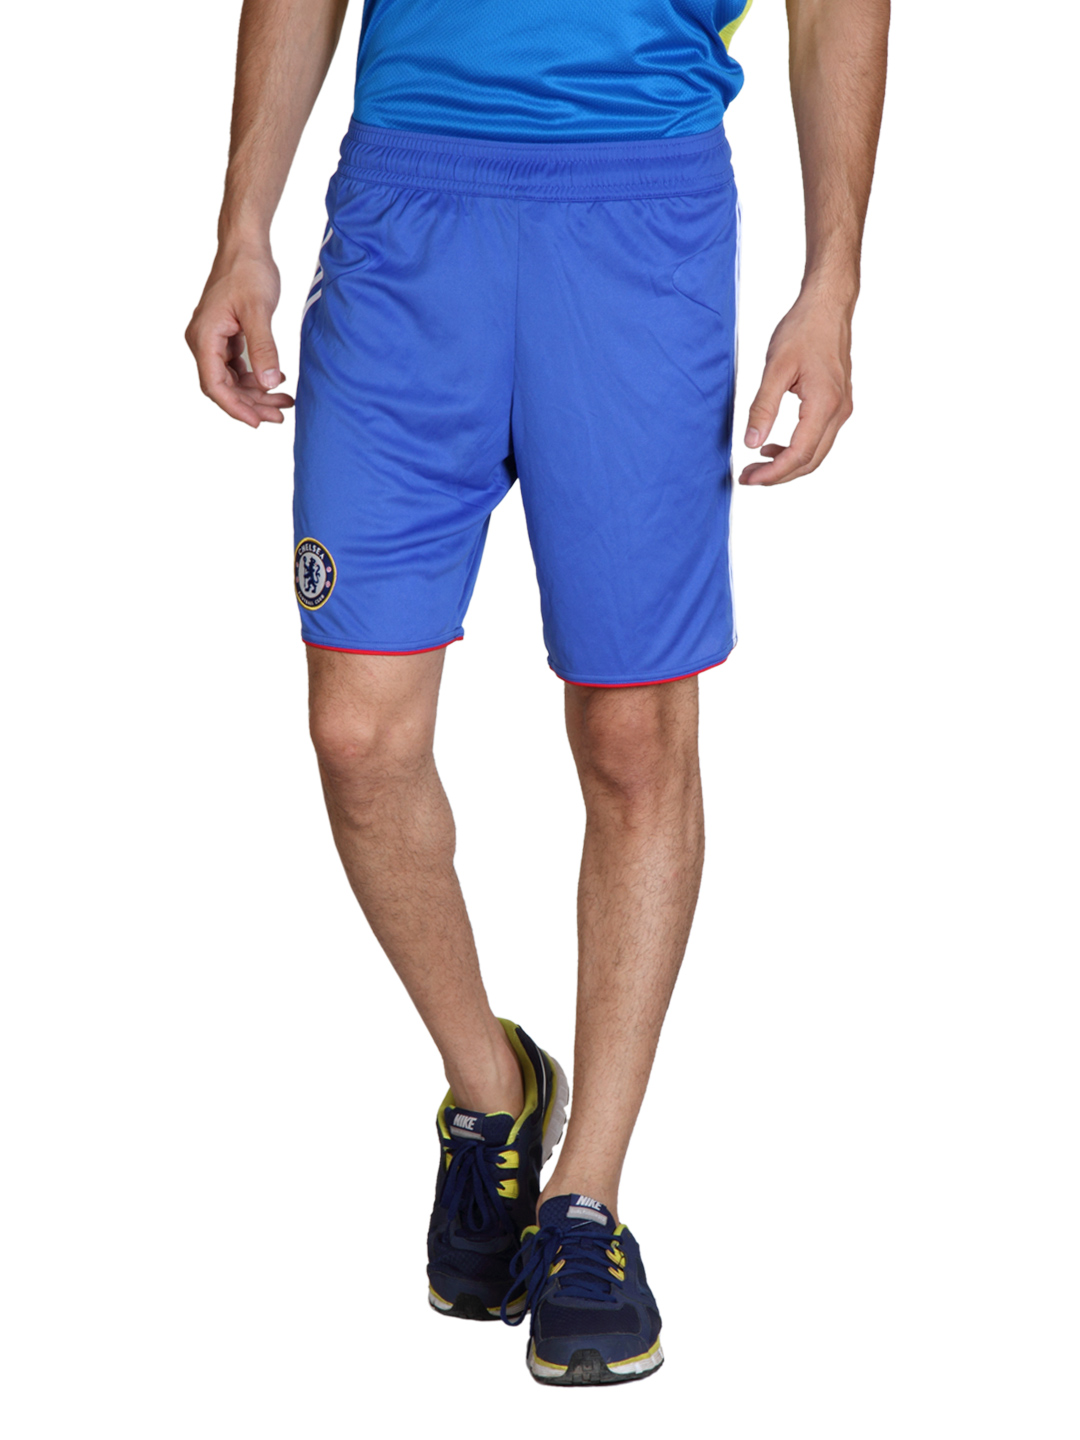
ADIDAS Men Blue Shorts
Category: Apparel / Bottomwear / Shorts
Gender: Men
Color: Blue
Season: Summer 2012
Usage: Casual